Mo Brooks

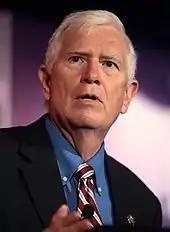
Brooks speaking at an event in September 2021

In February 2018, Brooks delivered a House floor speech and later released a statement through his office announcing his opposition to the spending bill that would ward off another United States federal government shutdown, saying the bill would do more harm than good by granting more funds than the United States could afford.